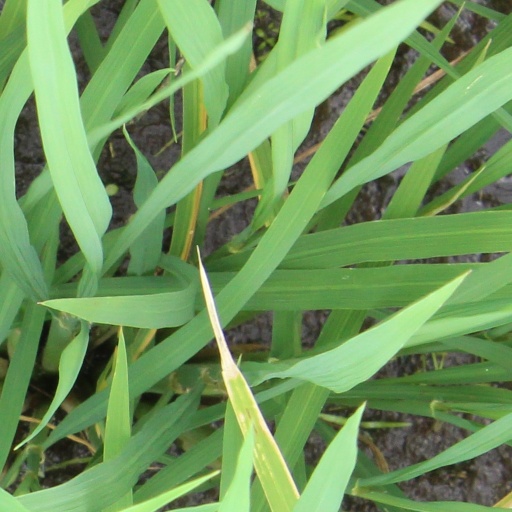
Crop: rice